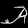
Label: Sandal